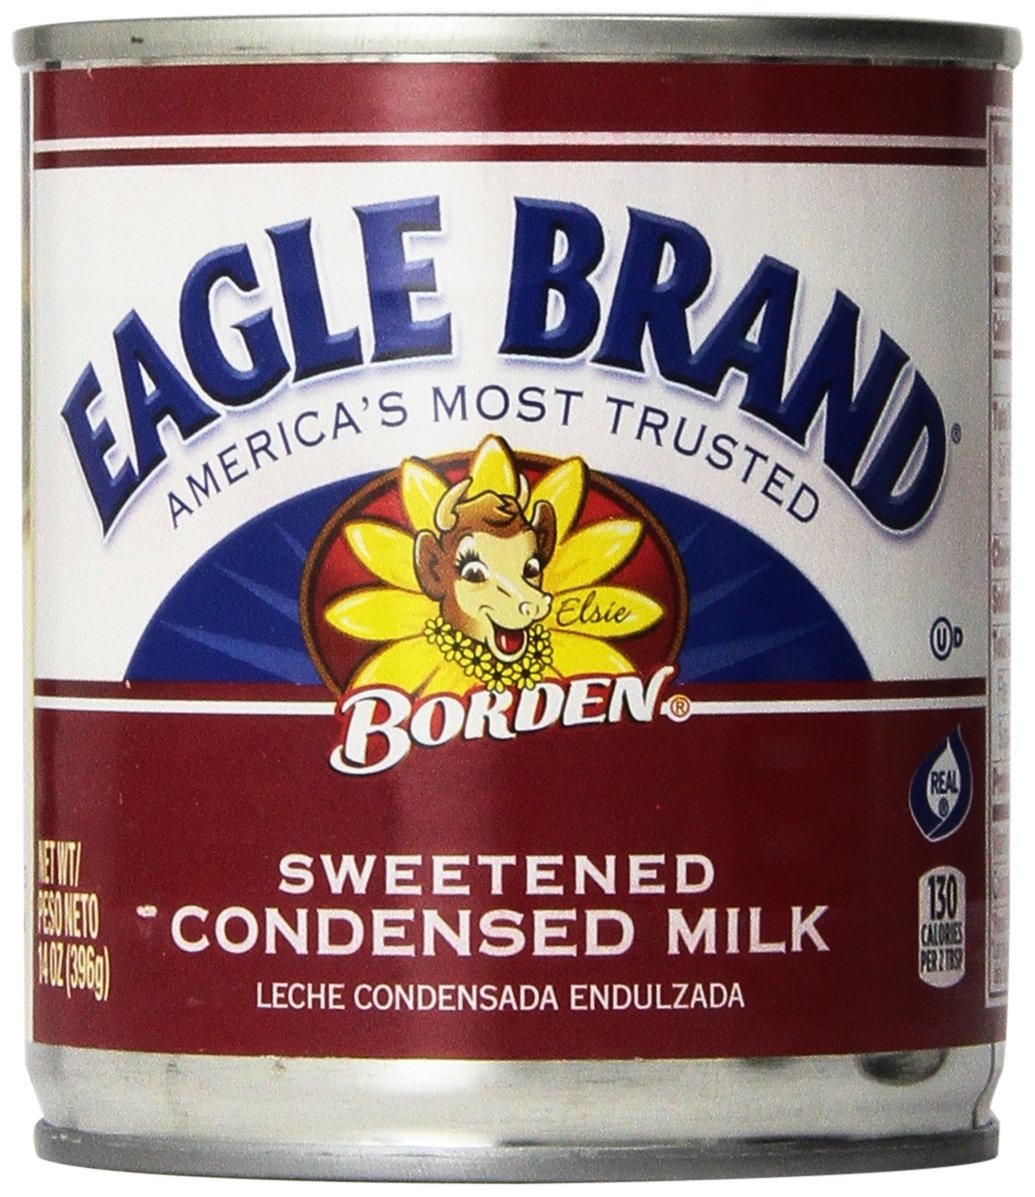
Item Name: Eagle Brand Sweetened Condensed Milk, 14 oz (Pack of 6)
Bullet Point 1: Pack of six, 14-ounce tins (total of 84-ounces)
Bullet Point 2: Caramelizes evenly and easily – just empty in saucepan, heat and stir!
Value: 84.0
Unit: Ounce

Price: 2.99